Dolly Shahine

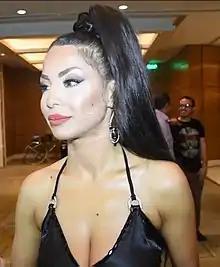

Dolly Shahine was born in Aley District to a Lebanese Brazilian father and a Lebanese mother, and raised Catholic. She was named after the American country singer Dolly Parton. She studied journalism for one year in Lebanon, before she went to London to study music theory for five years.